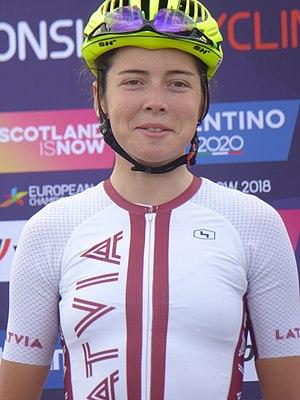
Lija Laizāne est une coureuse cycliste lettonne. Elle a été à plusieurs reprises championne de son pays sur route et en contre-la-montre.